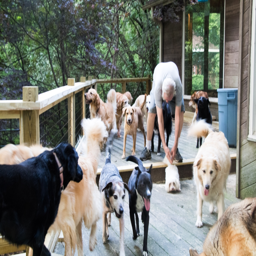
the dogs come outside to play after dinner .